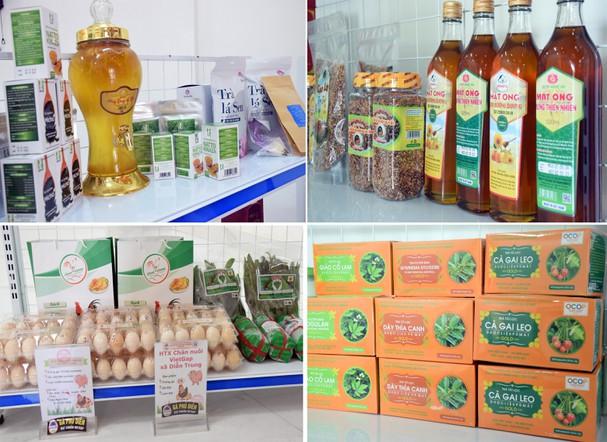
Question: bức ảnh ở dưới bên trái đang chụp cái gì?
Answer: bức ảnh đang chụp các vĩ trứng